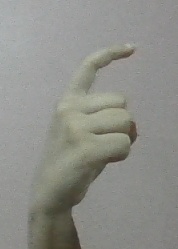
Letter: ra